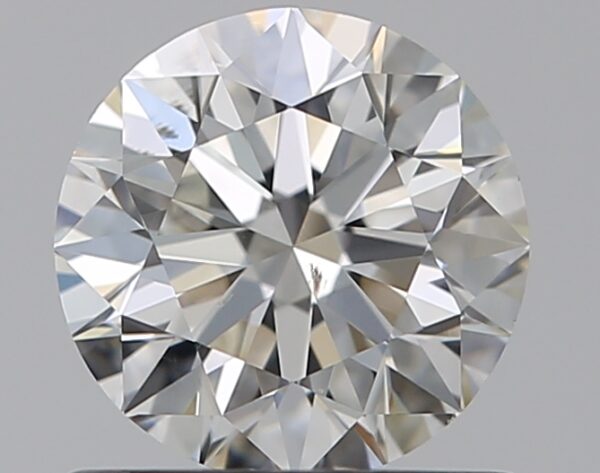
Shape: round
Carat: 0.7
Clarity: SI1
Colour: G
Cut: EX
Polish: EX
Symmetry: EX
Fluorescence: N
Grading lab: GIA
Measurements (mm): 5.65 x 5.68 x 3.53